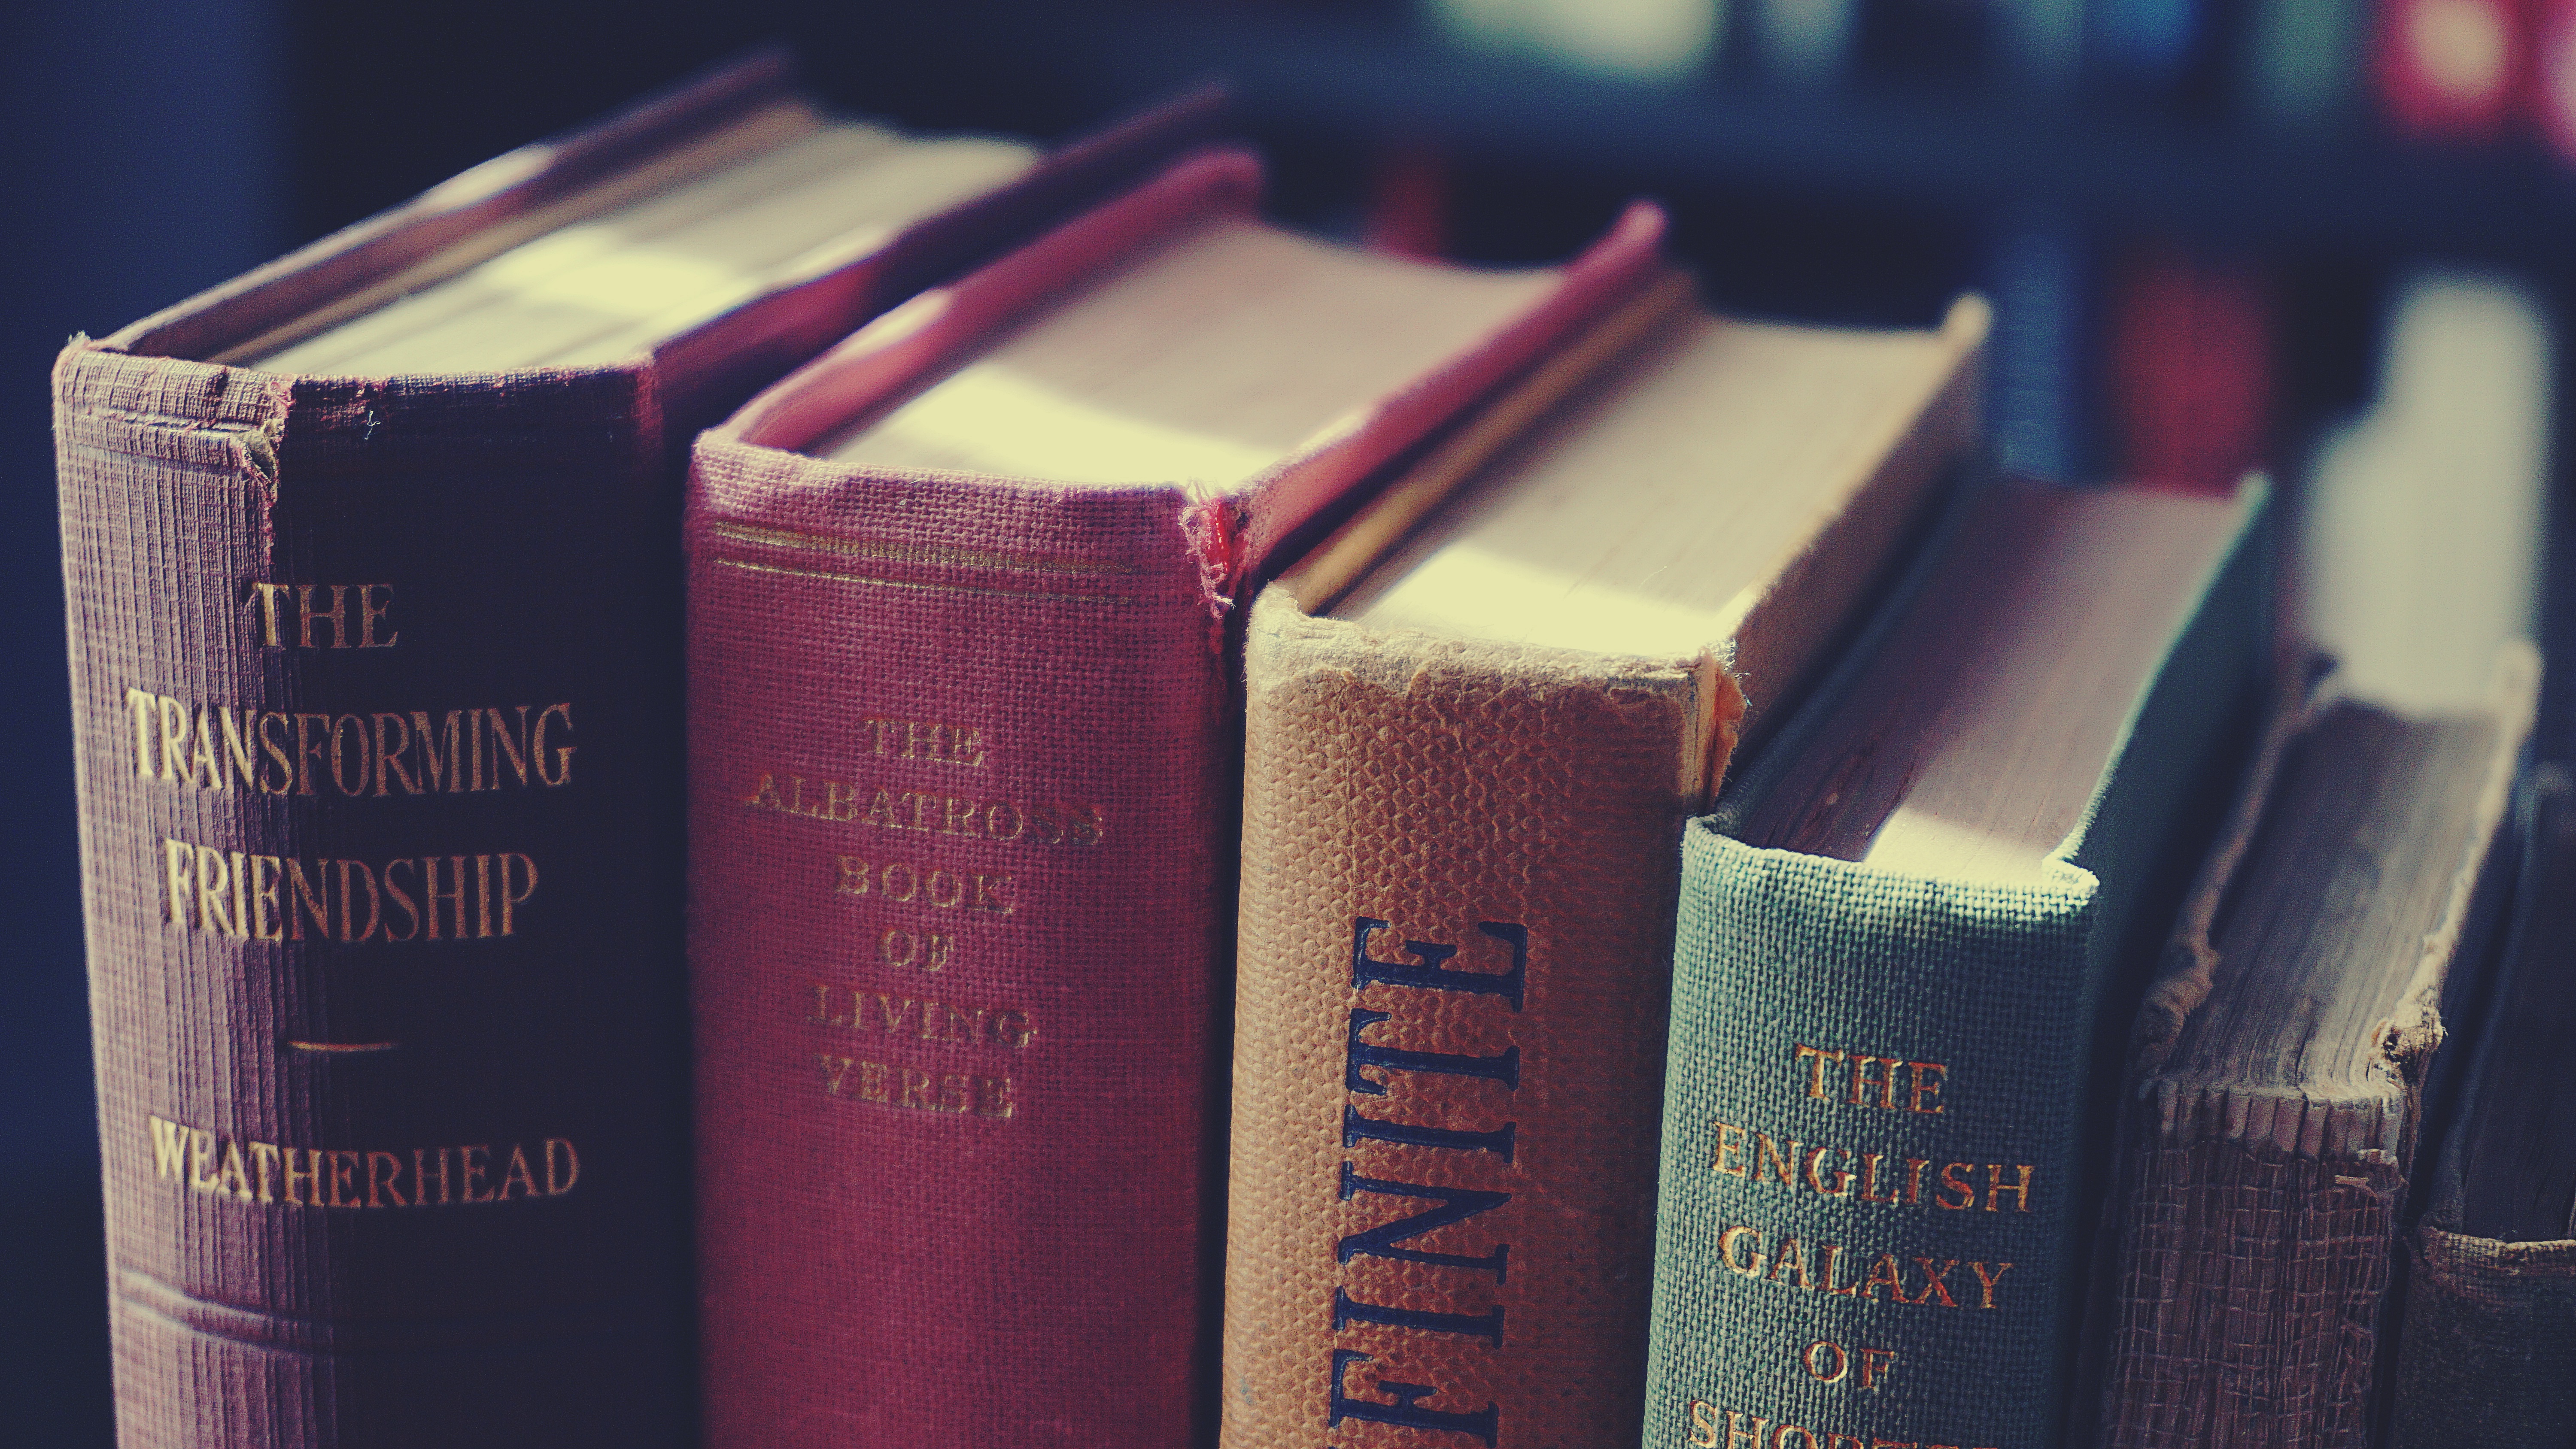
books, book, vintage, old books, reading, literature, library, bookstore, bookshop, row, text, publication, wood, Material property, novel